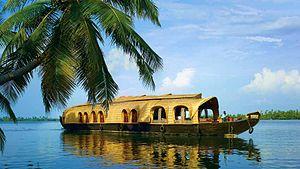
Le tourisme en Inde joue un rôle important dans l'économie du pays. En effet, selon une étude de la World Travel and Tourism Concil, 121 milliards de dollars seraient générés par le tourisme en Inde, soit près de 6,4 % du produit intérieur brut du pays. 39,3 millions d'emplois dépendent actuellement du tourisme, soit 7,9 % de la population. Le PIB lié au tourisme a progressé de 229 % entre 1990 et 2011. Les prévisions actuelle estiment une progression de 7,7 % de ce PIB par an durant la prochaine décennie. D'autres agences de recherches affirment quant à eux une progression estimée à 8,8 %. Cela placerait l'Inde au cinquième rang au niveau de la progression annuelle liée au tourisme. Le tourisme médical est également un grand facteur de la croissance touristique du pays. En 2011, 6,29 millions de touristes étrangers ont visité l'Inde, la plupart venant des États-Unis et du Royaume-Uni. Les régions les plus visités sont Delhi, le Tamil Nadu et le Maharashtra. Cela dit, les touristes visitent également fréquemment des régions comme l'Uttar Pradesh ou l'Andhra Pradesh. Les villes les plus visitées par les touristes étrangers sont Chennai, Delhi, Mumbai et Agra.